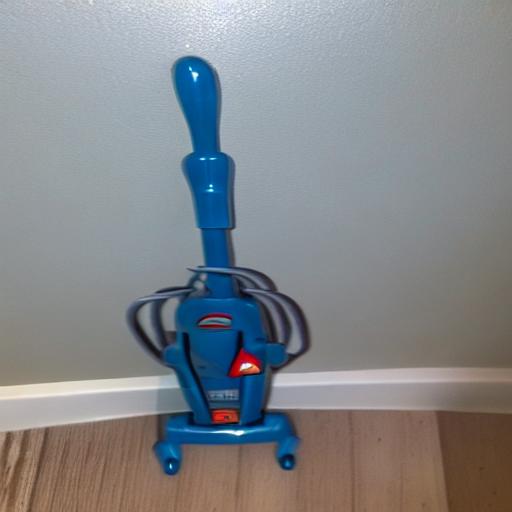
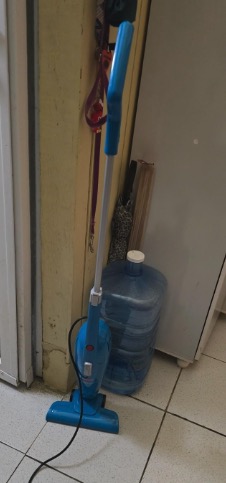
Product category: items_vacuum
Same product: no